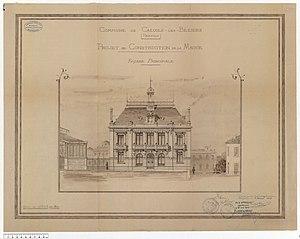
Façade de la mairie de Cazouls-lès-Béziers
Cazouls-lès-Béziers est une commune française située dans le département de l'Hérault, en région Occitanie.